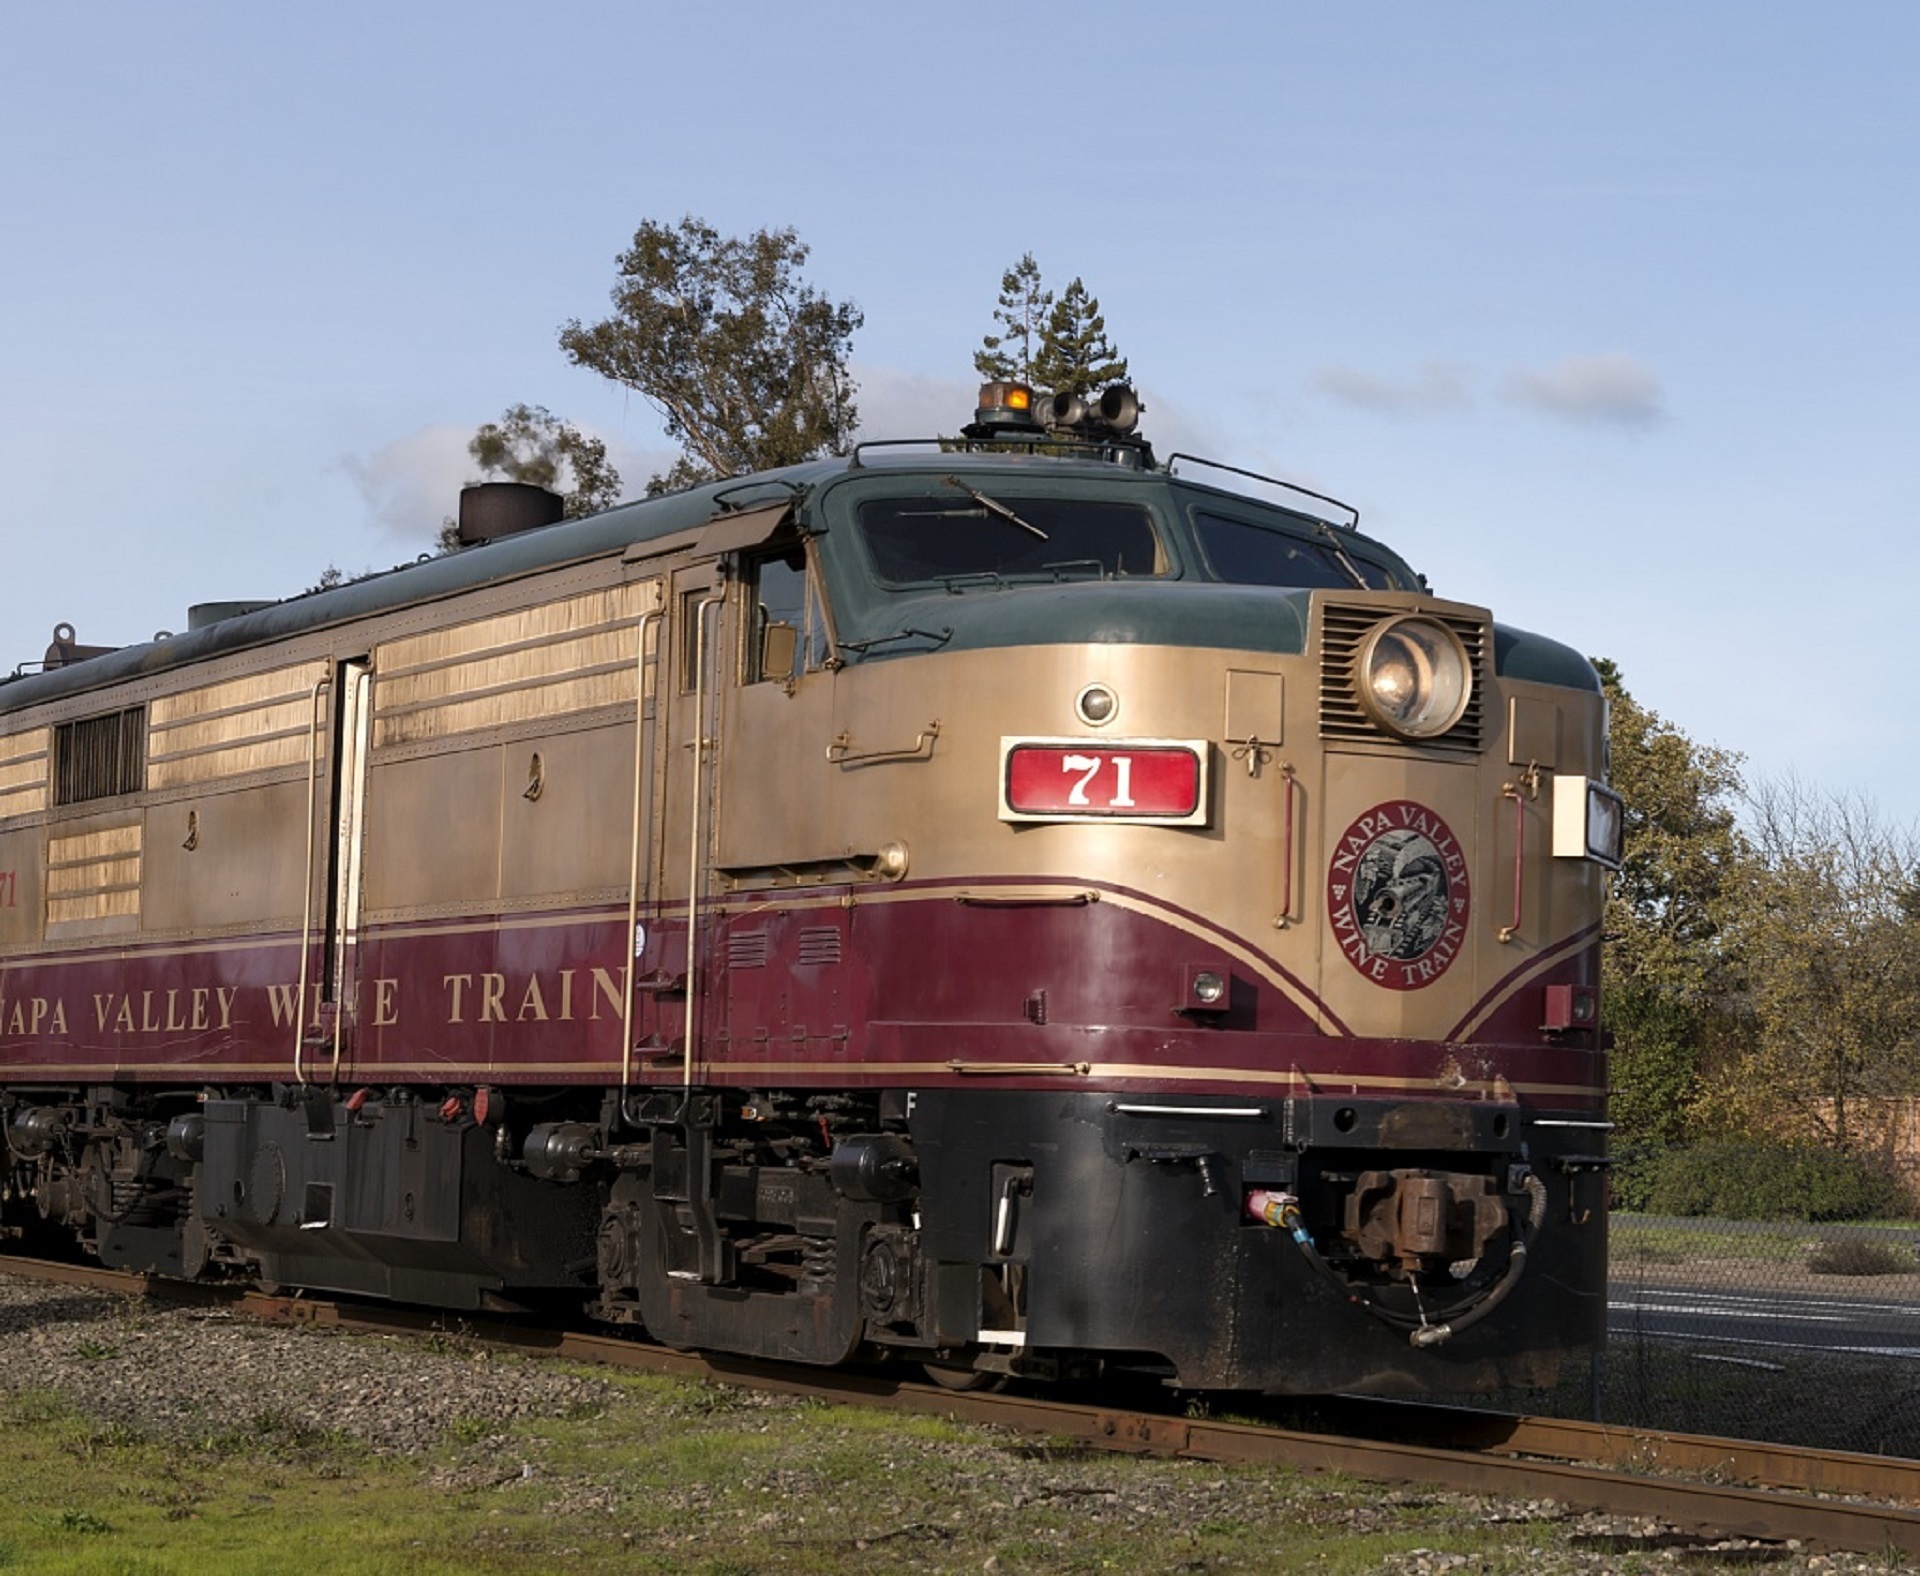
track, railway, railroad, wine, vintage, rail, train, steel, transportation, transport, vehicle, metal, usa, nostalgia, historic, california, tracks, locomotive, tourists, carriage, iron, classic, passenger, approaching, rail transport, electric locomotive, napa valley, land vehicle, freight car, rolling stock, railroad car, passenger car